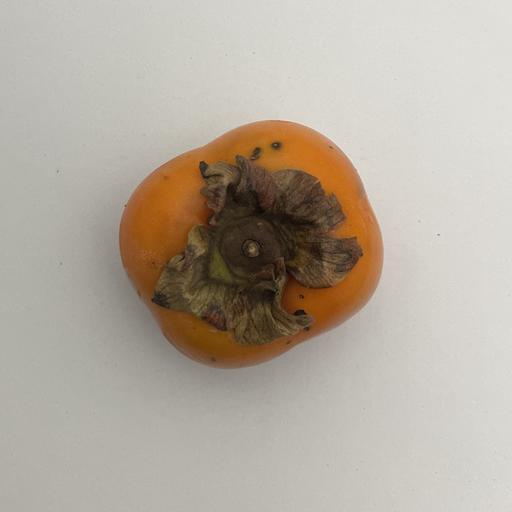
Crop type: Persimmon